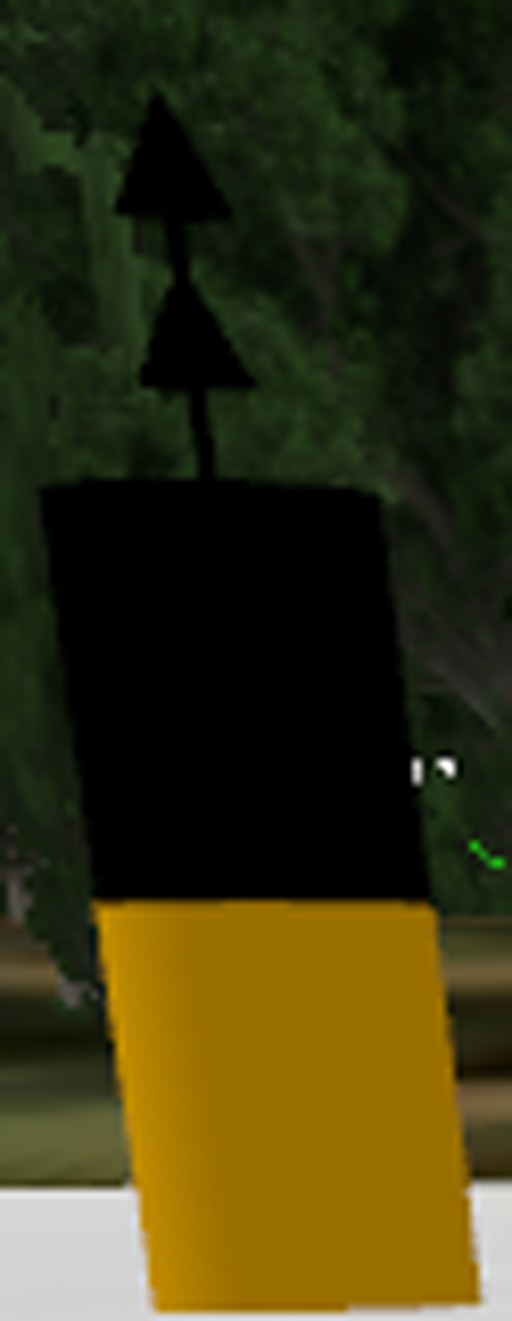
Label: cardinal_north
Descriptions: looks like two triangles in 2D image ||| two black cones with peaks upward on the buoy top mark ||| top half black, bottom half yellow ||| black-yellow horizontal stripes, 2 horizontal bands